George Bennett (cyclist)

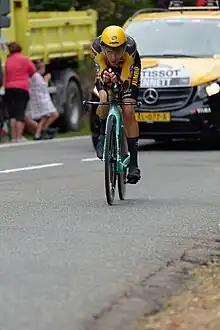
Bennett at the 2020 Tour de France

Bennett started his 2020 season at the Tour Down Under where he placed 8th overall. In February at the National Championships, Bennett finished second in the road race after spending out in front by himself only for Shane Archbold to catch and sprint past him on the line. When the season resumed after the interruption by the COVID-19 pandemic, he managed to get 5th overall in both the Vuelta a Burgos and the Tour de l'Ain. He participated in the Tour de France, where he wore Māori-themed Shimano S-Phyre shoes painted by his artist girlfriend, Caitlin Fielder.